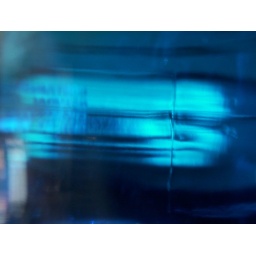
my friend eric though the blue soda in a bottle he had with his lunch.